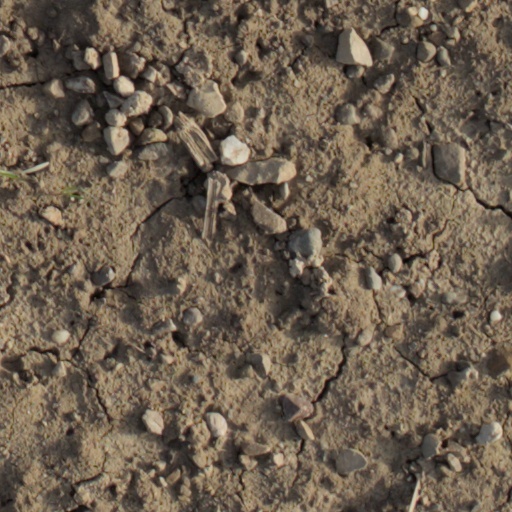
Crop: wheat